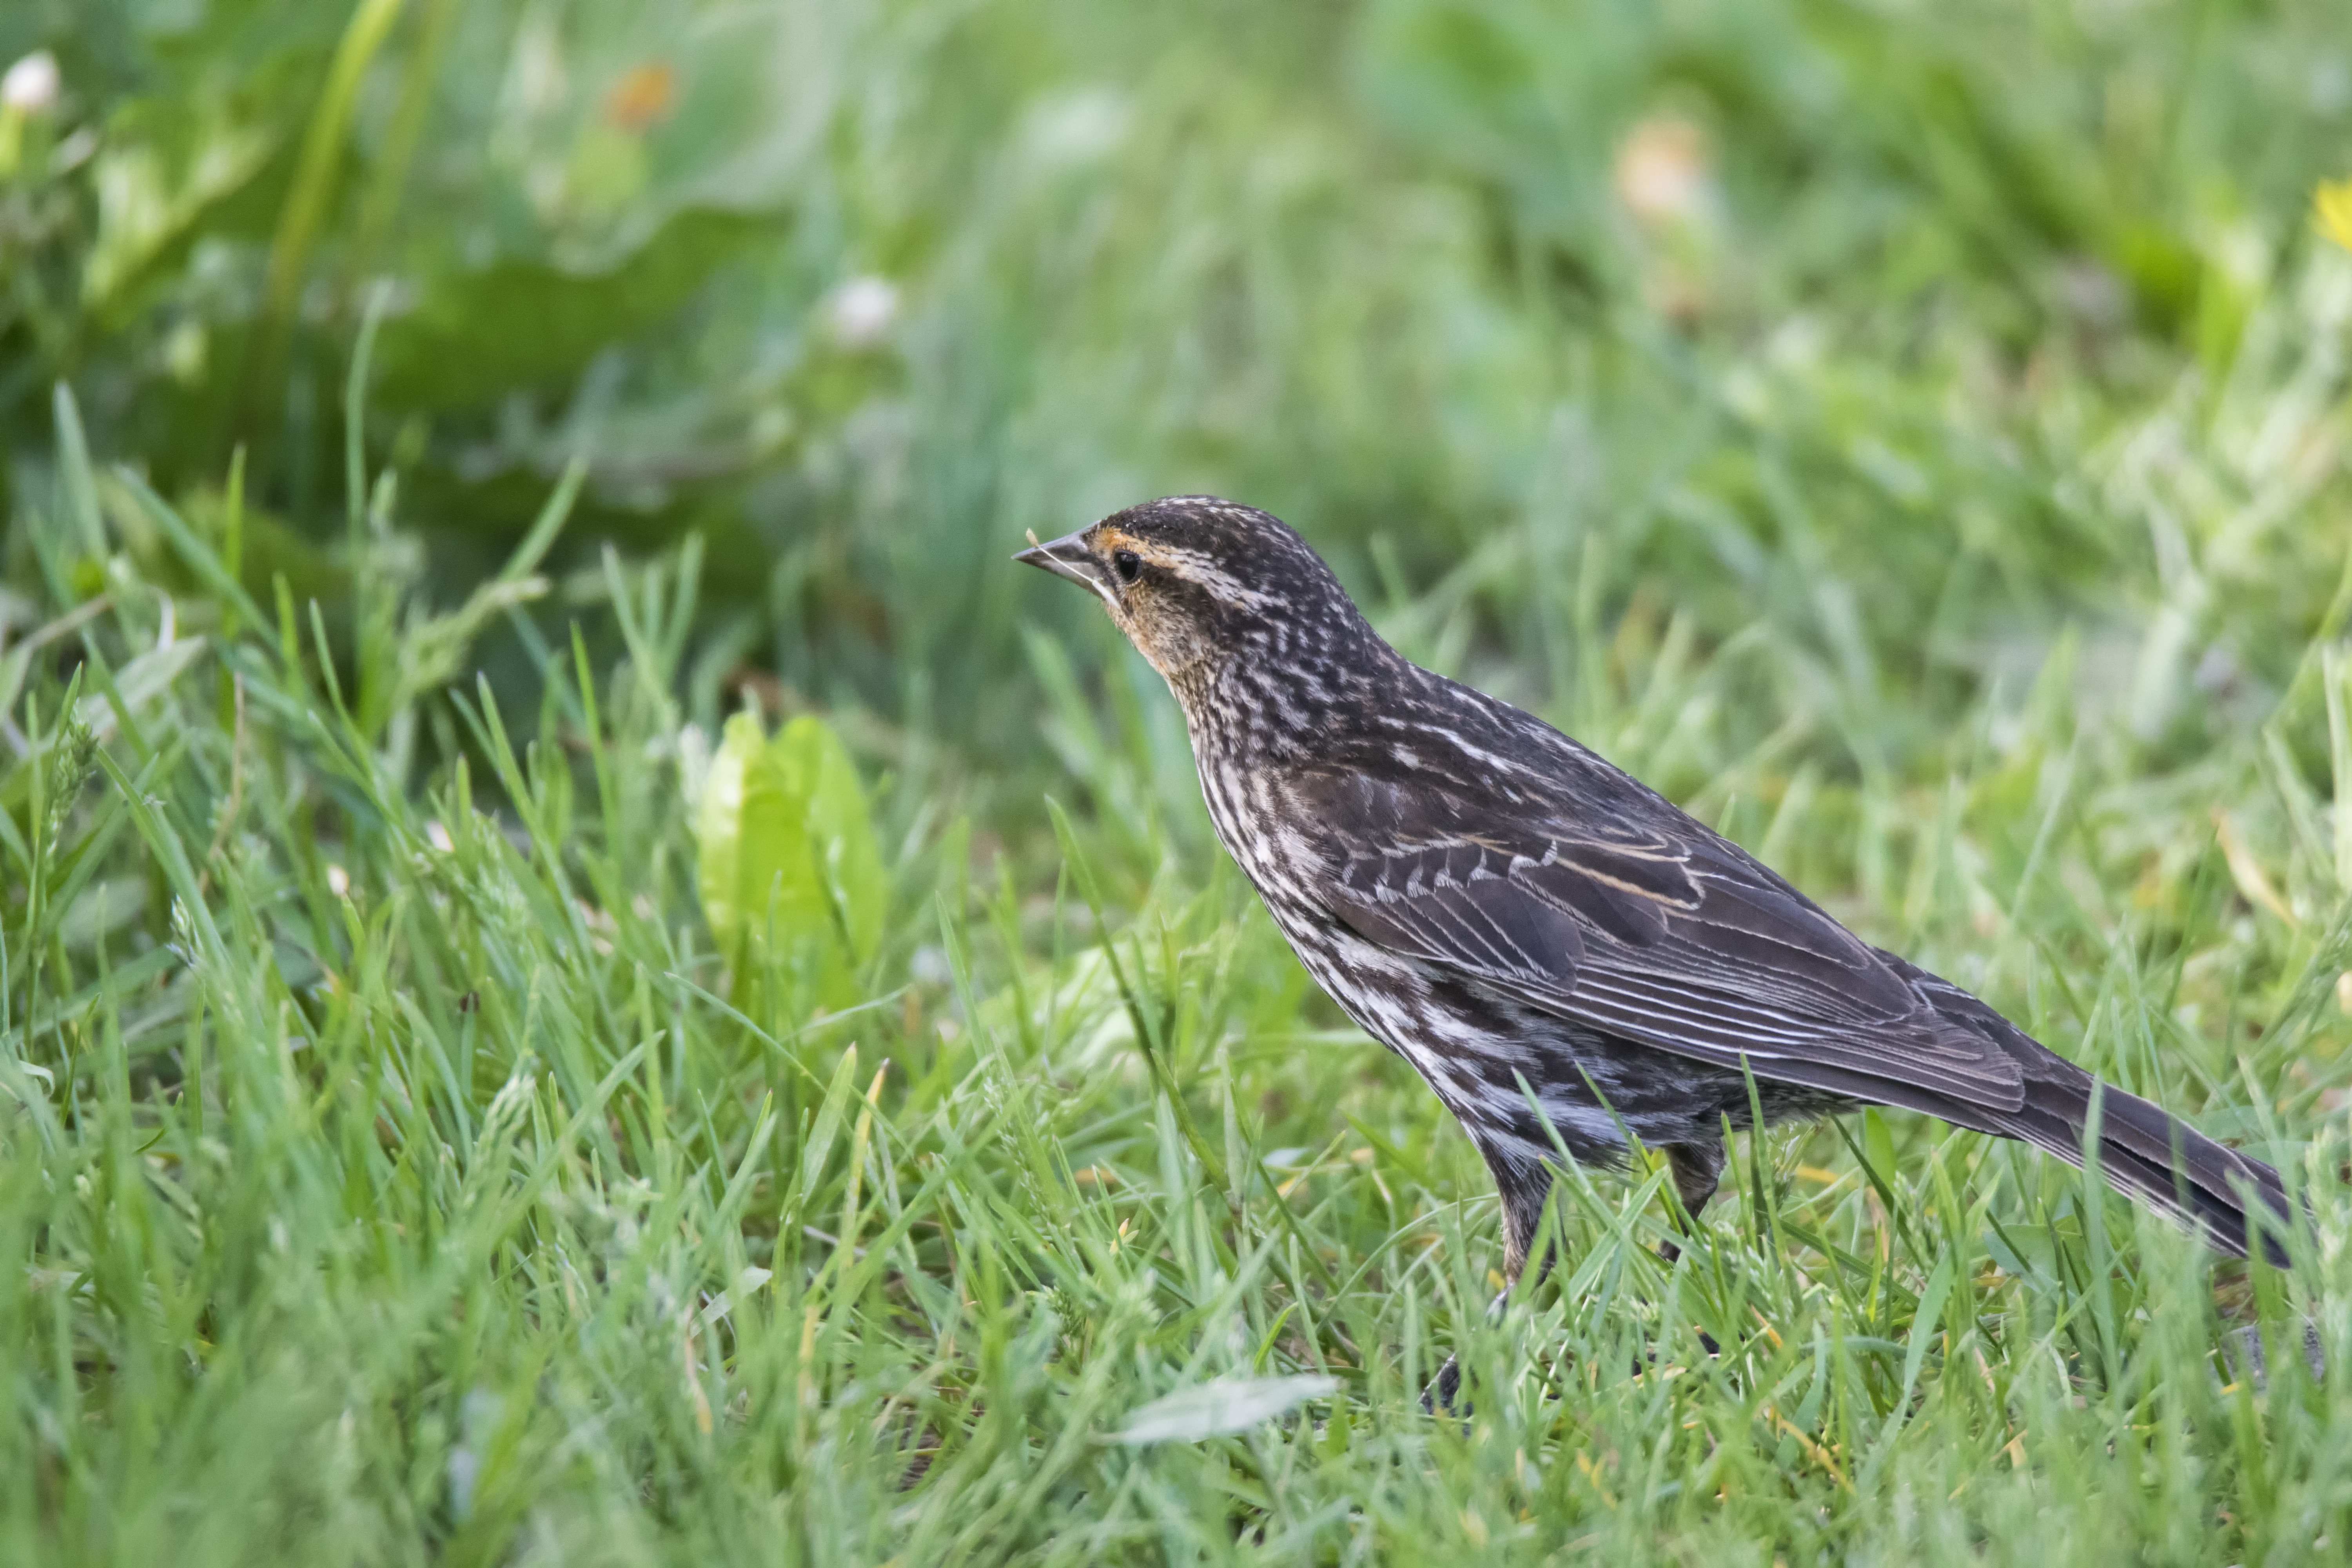
nature, bird, prairie, wildlife, red, beak, winged, robin, fauna, canada, a, vertebrate, quebec, blackbird, sherbrooke, oiseau, carouge, paulettes, perching bird